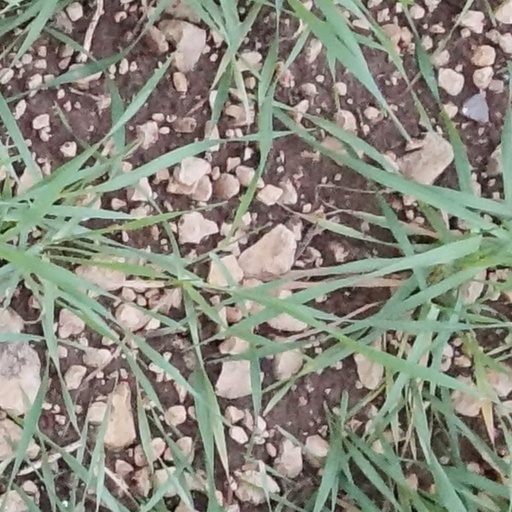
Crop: wheat